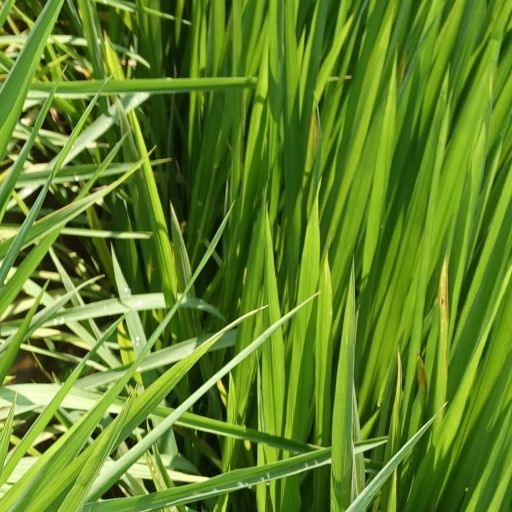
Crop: rice